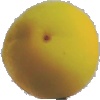
Label: Peach 2